Joseph Shih

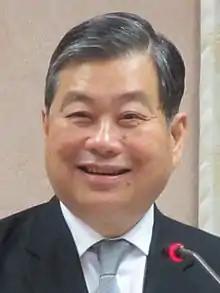

Shih Ting, also known by his English name Ting Joseph Shih, is a Taiwanese diplomat and politician. He was the nation's representative to South Korea from 2014 to 2018, and the Deputy Minister of the Ministry of Foreign Affairs of the Executive Yuan from 2013 to 2014.